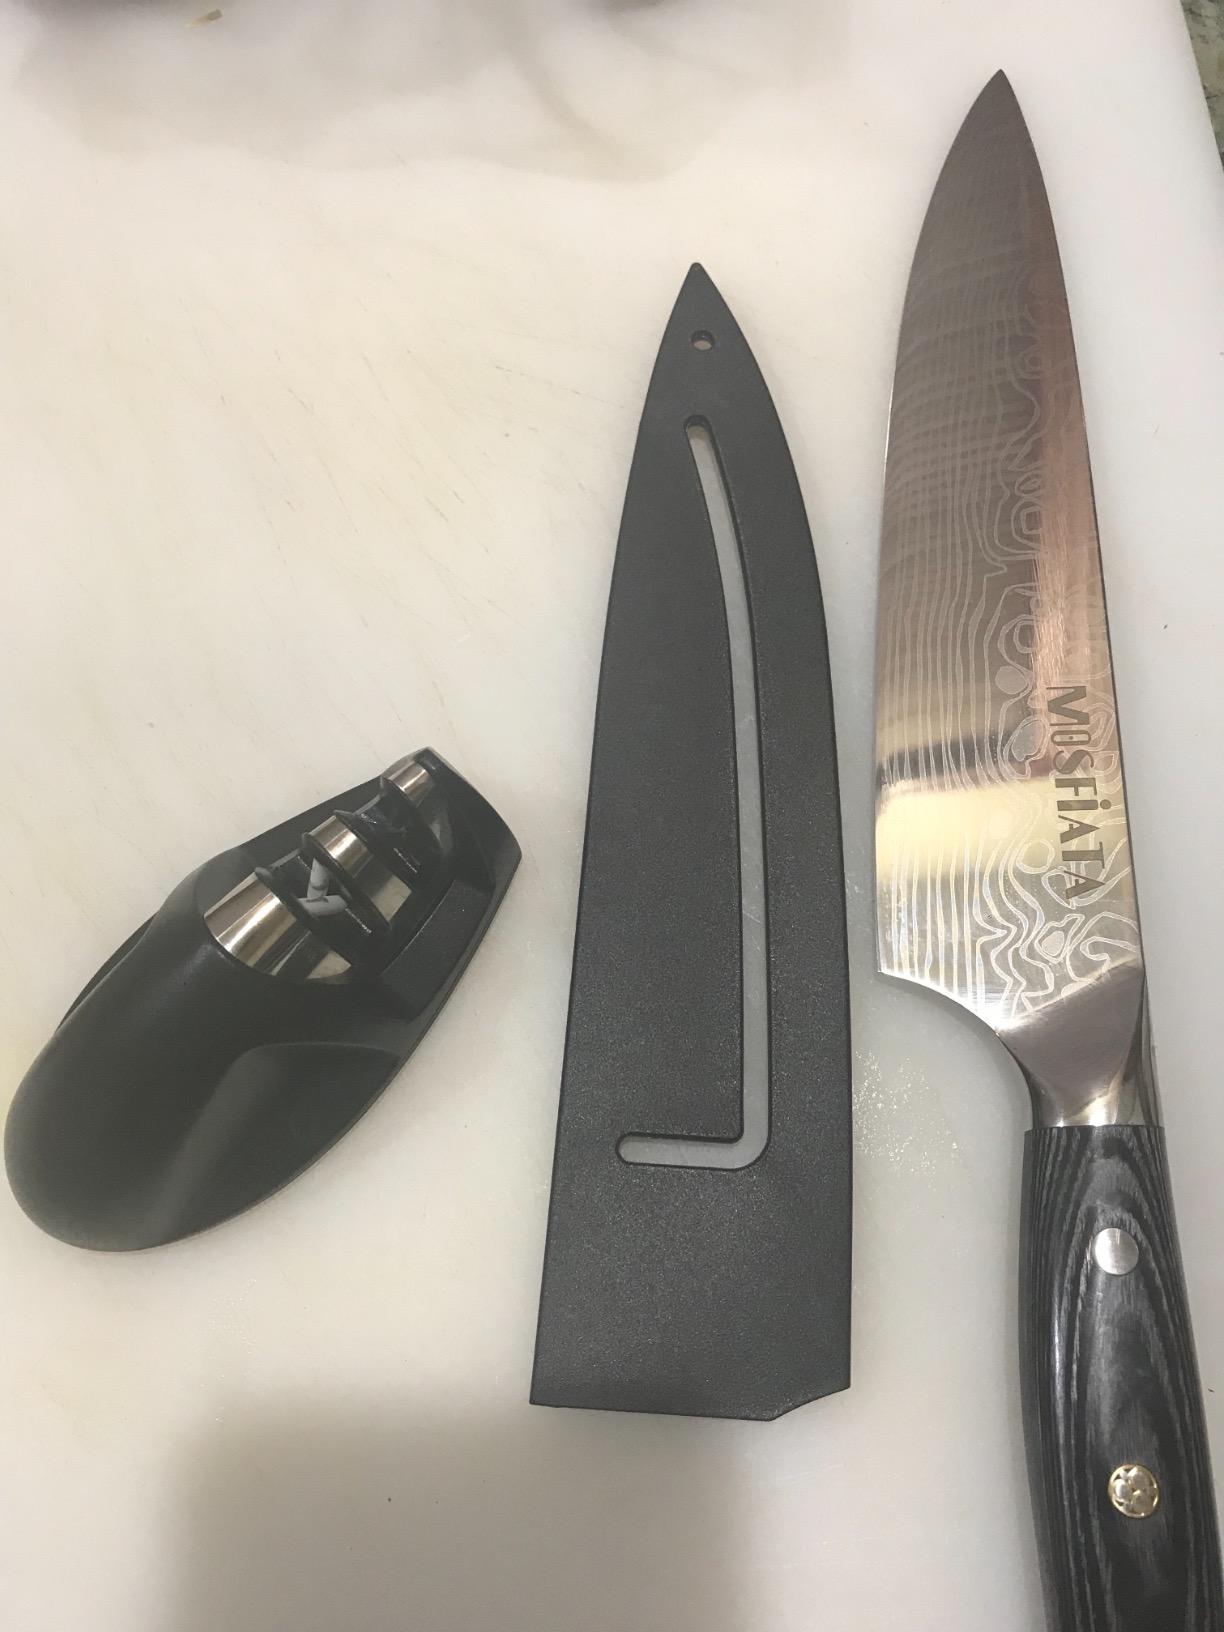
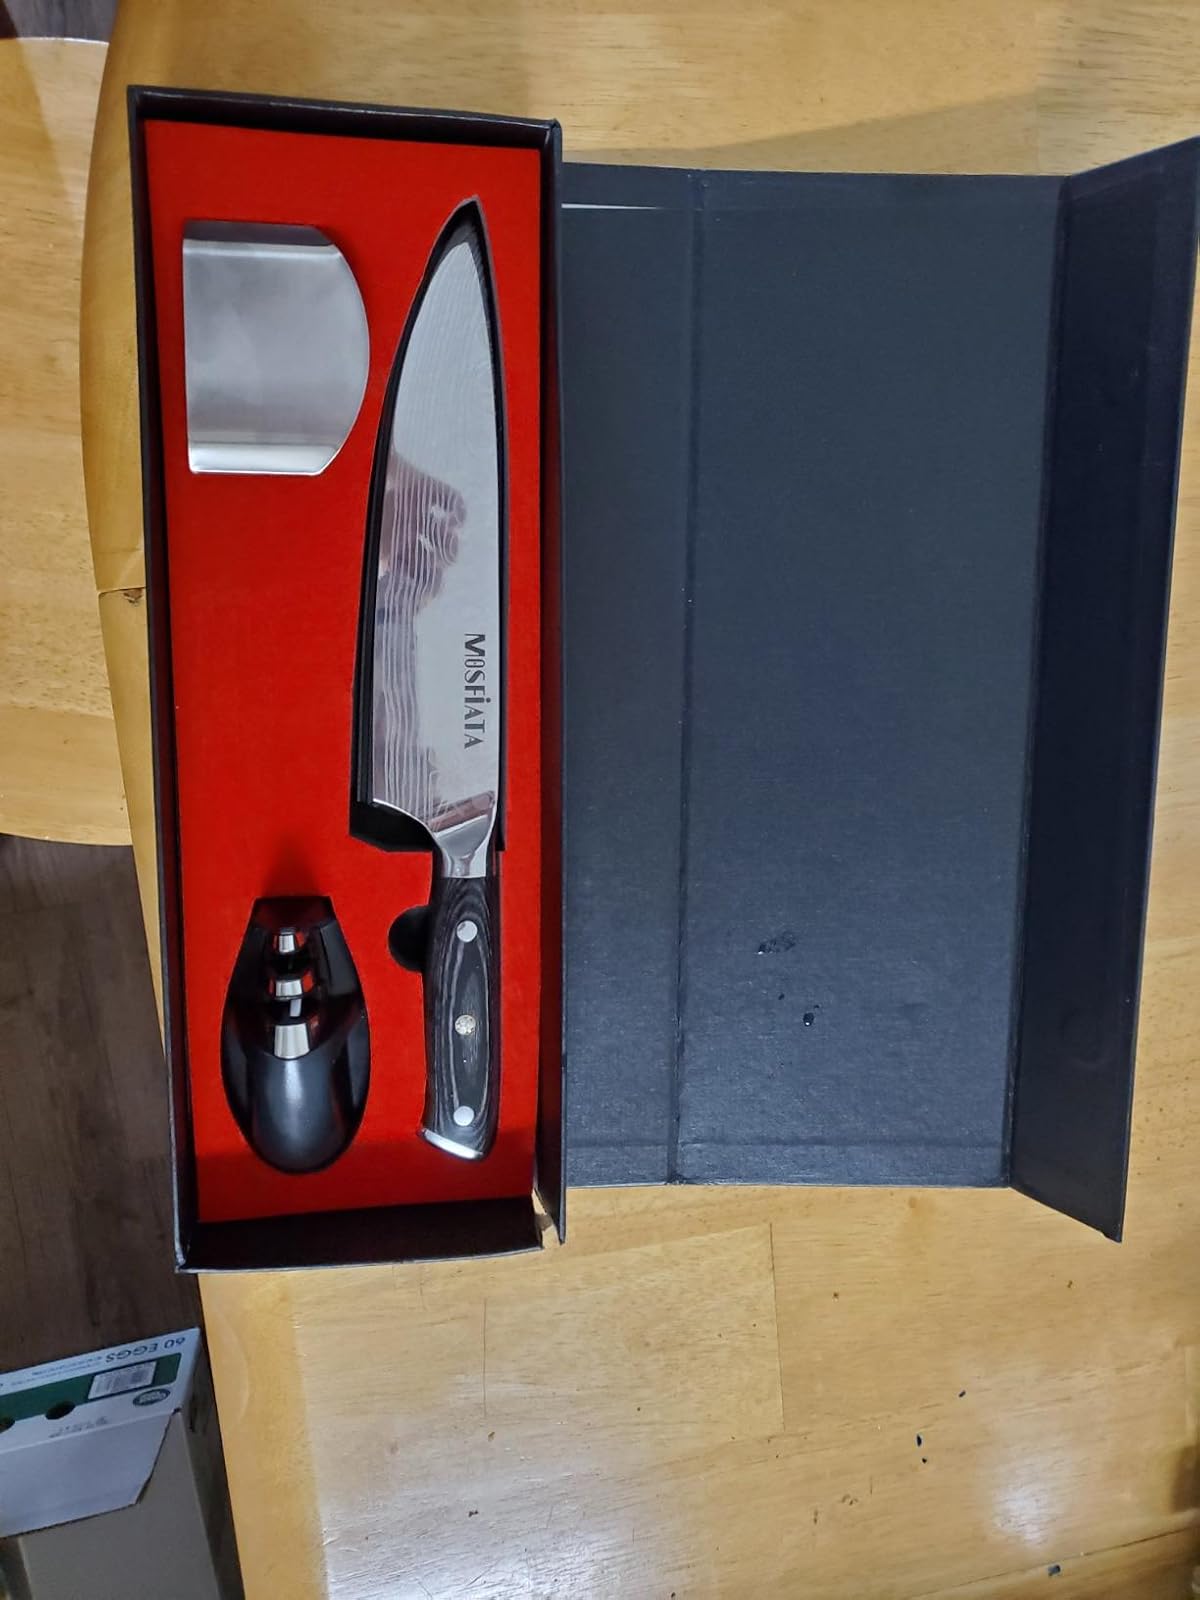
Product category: items_knife
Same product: yes